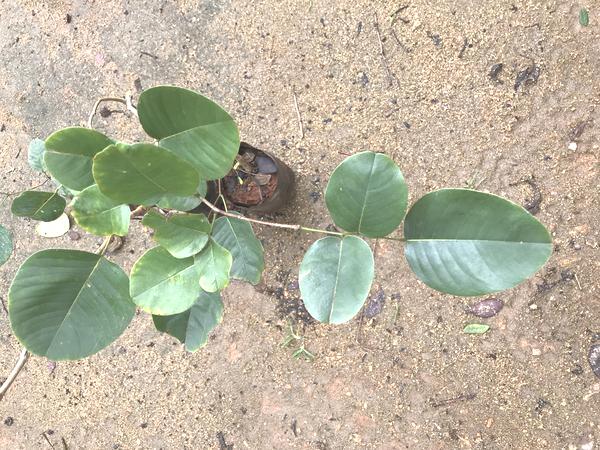
Plant: Raktachandini